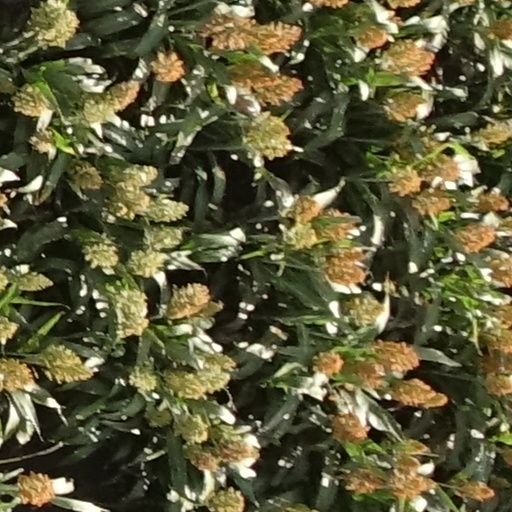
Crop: sorghum